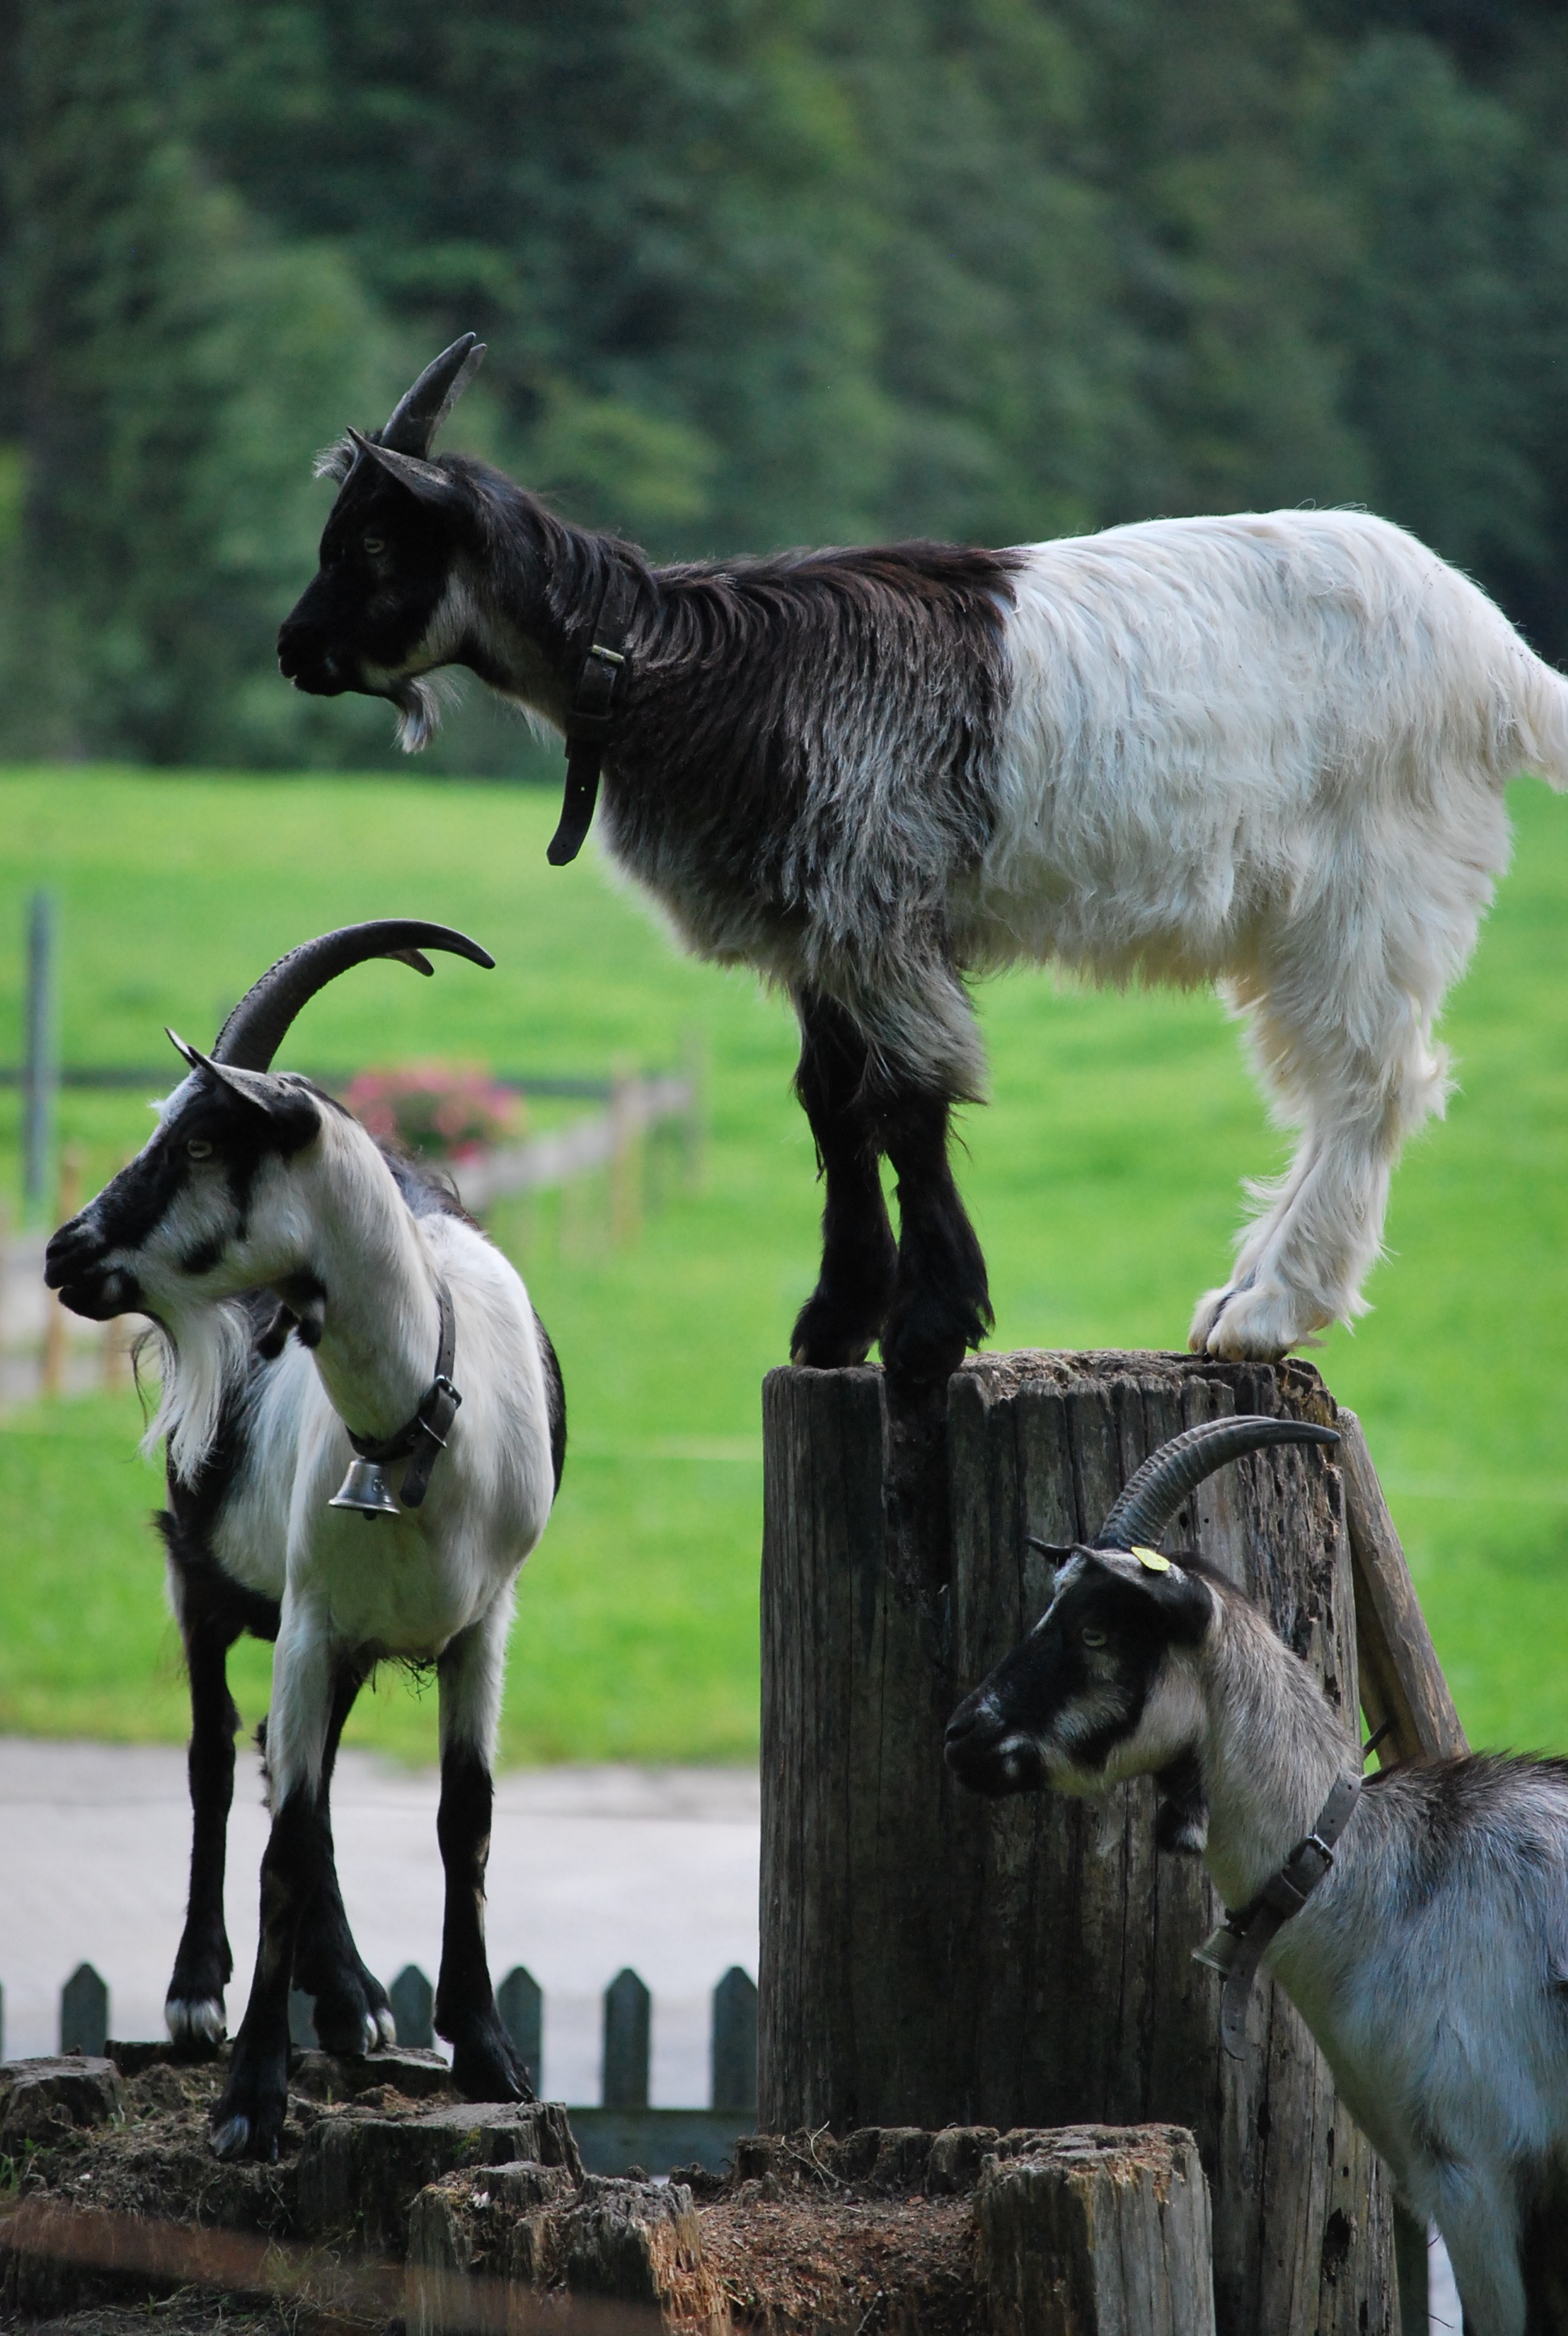
animal, statue, goat, herd, horse, mammal, stallion, fauna, goats, vertebrate, creature, mare, domestic goat, horse like mammal, mustang horse